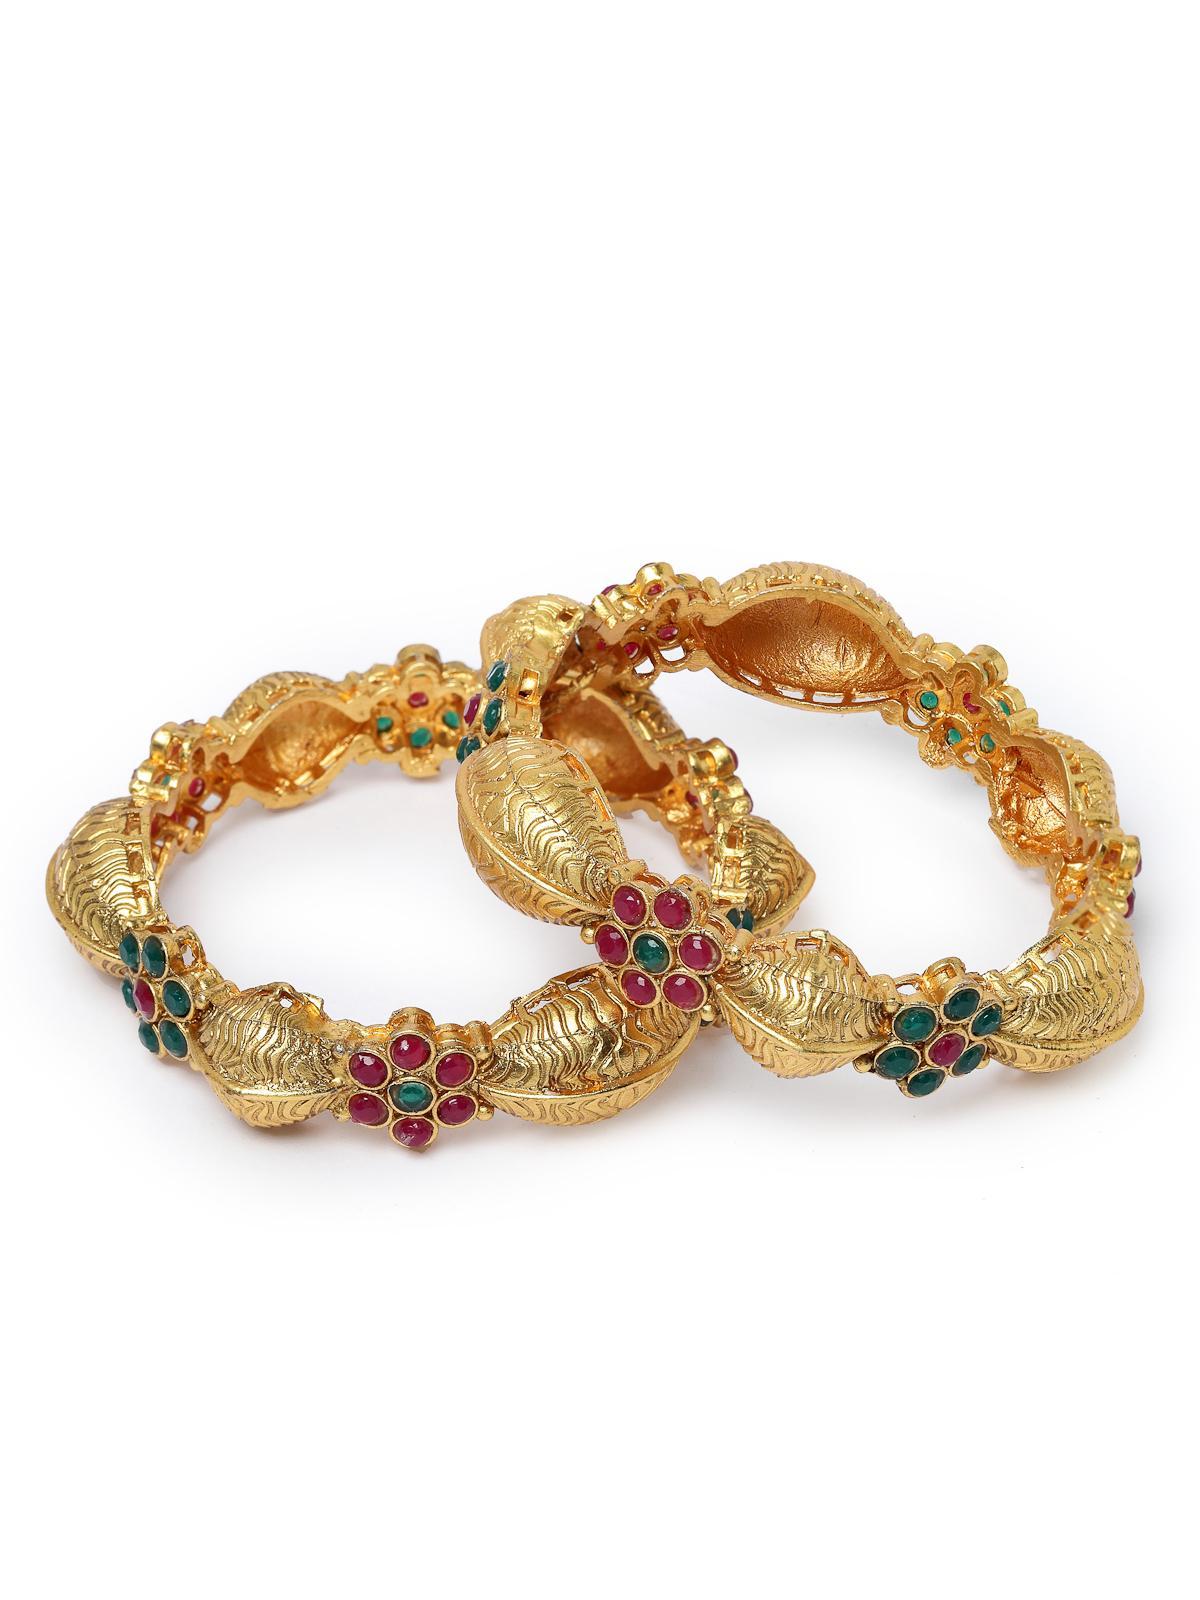
Sukkhi Floral Stylish Gold Plated Red And Green Bracelet Bangle Set Jewellery for Women & Girls | Set of 2 Latest Design | Birthday Anniversary Gift for Women|B105882_2.4
Type: Bracelets & Bangles
Brand: Sukkhi
Price: Rs. 379
 Adorn yourself with the Sukkhi Floral Stylish Gold Plated Bracelet Bangle Set for Women & Girls. This set of two radiates elegance with a delightful floral design in a vibrant blend of red and green, showcasing the latest design trends. The gold-plated finish adds a touch of sophistication to any ensemble. Sized at 2.4, 2.6 and 2.8, these bracelets make for a perfect birthday or anniversary gift, celebrating contemporary style and timeless beauty for the special women in your life with a set that's both floral and stylish.Disclaimer:There may be slight variation in shade and colour due to photographic effects and monitor settings
Included: 2 Bangles